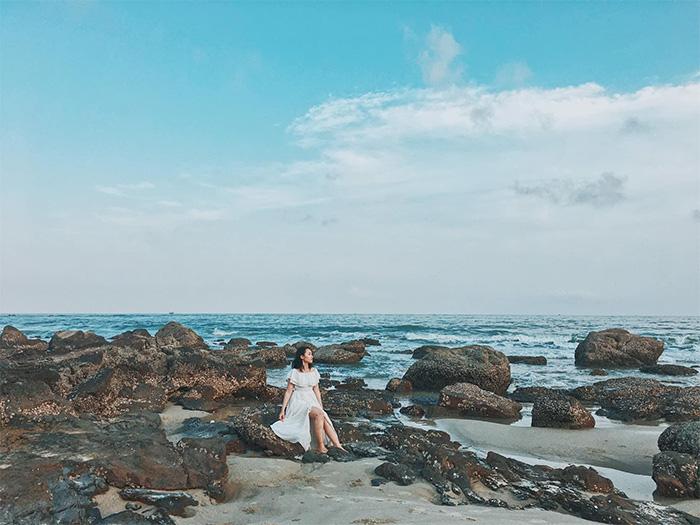
cô gái đi du lịch trên bãi biển một mình